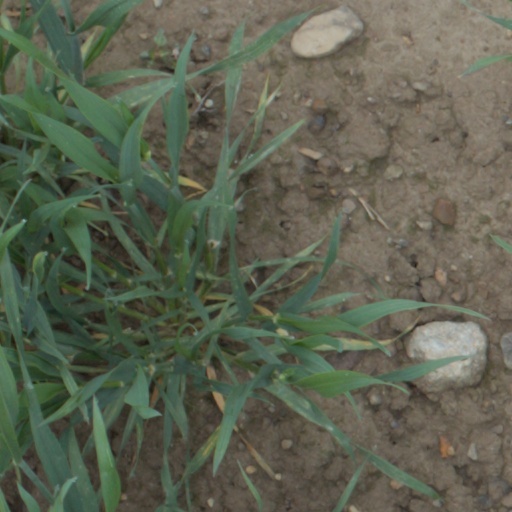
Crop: wheat